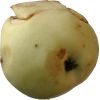
Label: Apple hit 1